The Man in Half Moon Street

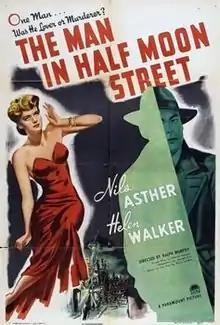
Theatrical poster

The Man in Half Moon Street is a 1945 American melodrama horror romance science-fiction film about a man who retains his youth and cannot die, living throughout the ages. The plot is similar to that of Oscar Wilde's "Picture of Dorian Gray" and its 1945 film adaptation, although the source of the main character's eternal youth is medical and not supernatural. The film is based on a 1939 West End play of the same title by Barré Lyndon and stars Nils Asther and Helen Walker with direction by Ralph Murphy.